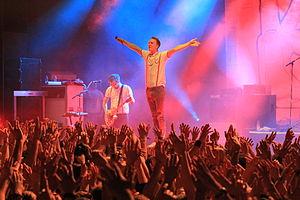
Kraftklub est un groupe de rap rock allemand, originaire de Chemnitz. Il se compose de cinq musiciens, qui mélangent rock et rap.